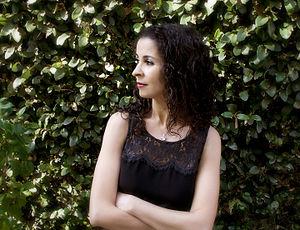
Laila Lalami, née en 1968 à Rabat au Maroc, est une romancière maroco-américaine